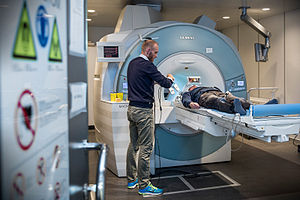
Kognitionsvidenskab / Undersøgelsesmetoder / Hjerneskanning og neurofysiologi
En MR-skanner på Aarhus Universitetshospital.
En MR-skanner på Aarhus Universitetshospital.
Kognitionsvidenskab er betegnelsen for den tværfaglige undersøgelse af tænkning og tænkningens underliggende processer. Kognitionsvidenskaben undersøger både hvad tænkning er, hvad den kan, og hvordan den opstår. Fokus er på, hvordan information optages gennem sanserne, opbevares i hukommelsen, bearbejdes, og videreformidles gennem sproget og den sociale interaktion. Kognitionsvidenskab samler en række forskningsretninger, såsom psykologi, lingvistik, filosofi, neurovidenskab, datalogi og antropologi. Udforskningen af kognitionen er primært kvantitativt eksperimentel, suppleret med computermodeller af f.eks. kunstig intelligens.